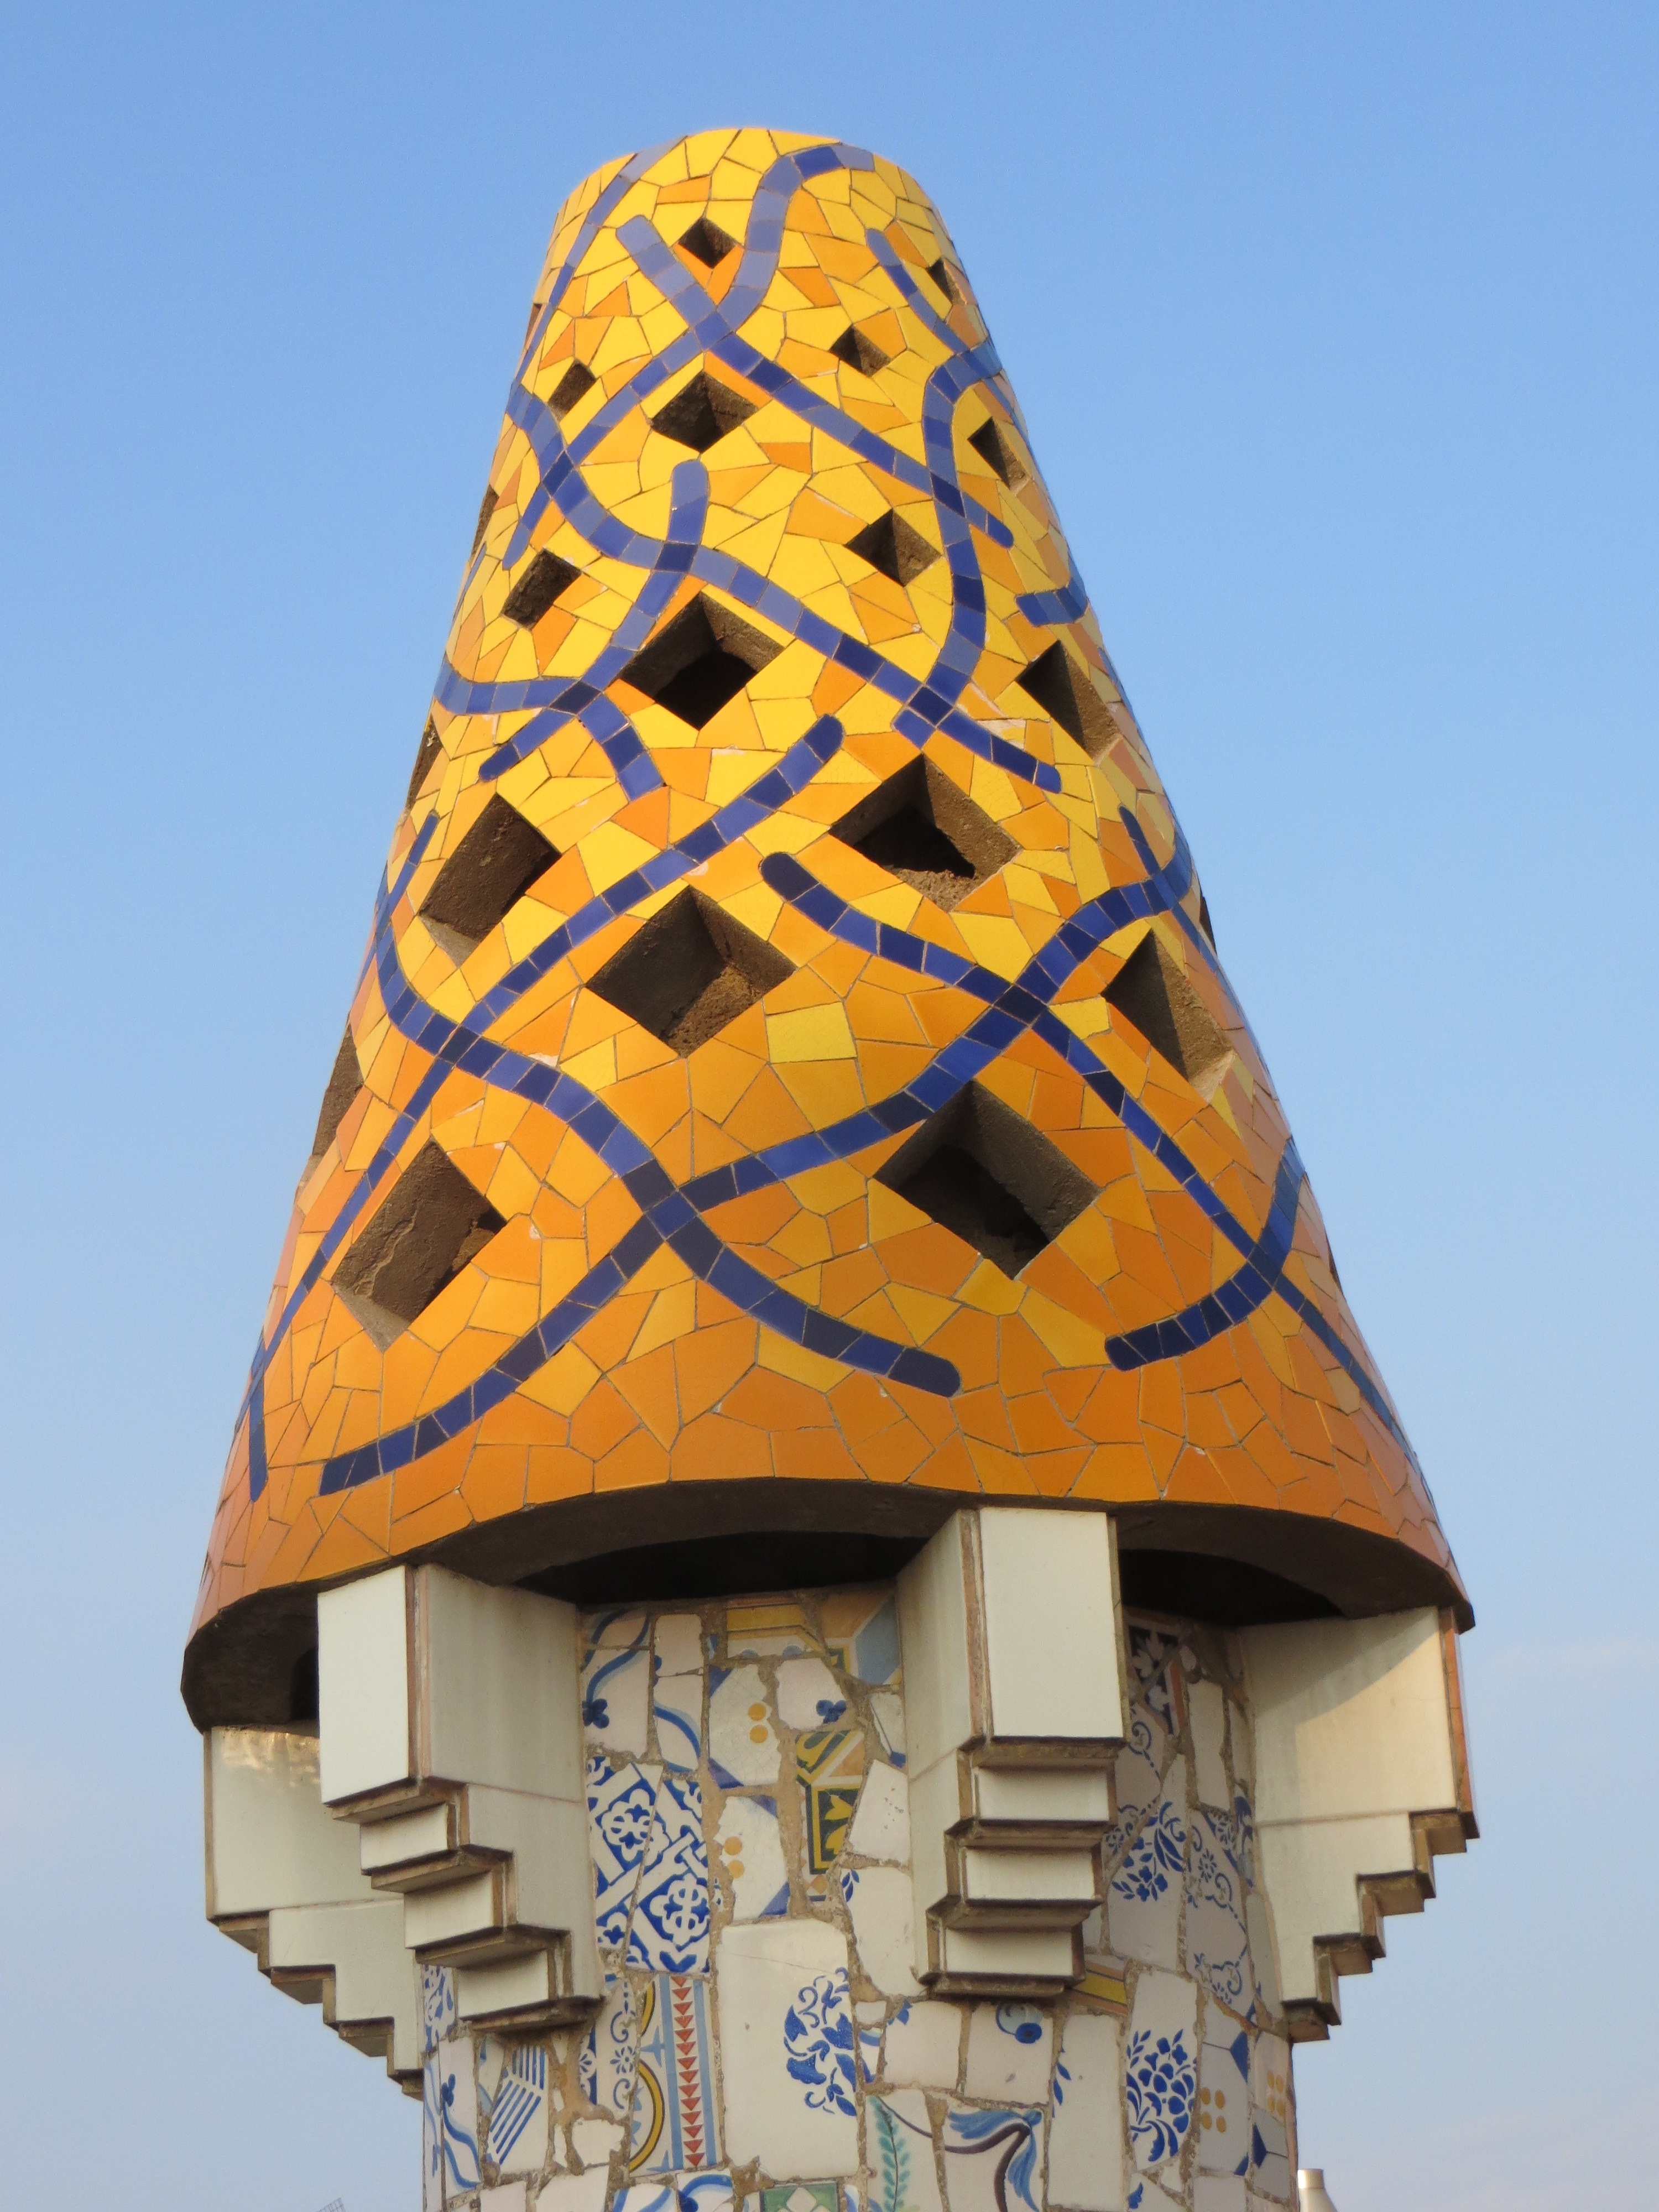
monument, tower, landmark, toy, barcelona, sculpture, art, spain, temple, gaudi